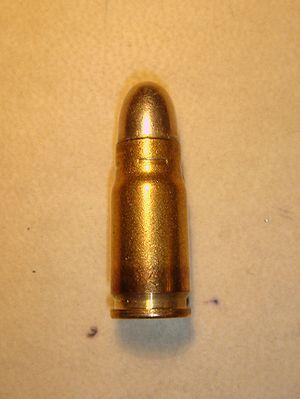
Une balle blindée ou balle chemisée est un type de munition composé d'un noyau d'alliage mou encastré dans une coquille de métal dur : laiton, cupronickel ou parfois un alliage d'acier. Cette coquille extérieure, à la manière d'une « chemise » qui habille le projectile, peut s'étendre à la totalité de la balle ou laisser le plomb visible. Cette technique permet à la balle d'atteindre une plus grande vélocité que son noyau nu sans laisser de dépôt dans l'alésage. Comparée aux balles à pointe creuse ou souple, l'apparence d'une munition chemisée est très reconnaissable. Historiquement, la première balle blindée fonctionnelle est attribuée au colonel Éduard Rubin de l'armée suisse en 1882. Ce type de projectile a été employé pour la première fois à grande échelle à partir de 1886 pour le fusil Lebel modèle 1886 dans la cartouche à balle "M", une balle cylindro-ogivale de 15.10 grammes à la pointe tronquée et constituée d'un noyau de plomb enveloppé d'une chemise de maillechort.